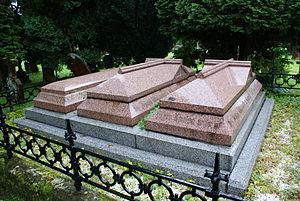
Le baronnet Sir Joseph Whitworth est un ingénieur et industriel britannique. Il porta la précision de l'usinage à un degré inconnu jusqu'alors, perfectionna le contrôle de planéité et standardisa les filetages. Par les donations qu'il fit à l'université de Manchester, il donna une impulsion décisive au développement de l'enseignement technologique en Grande-Bretagne.